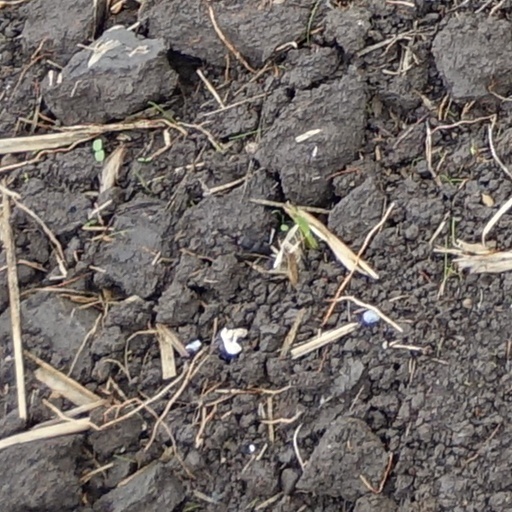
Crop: wheat